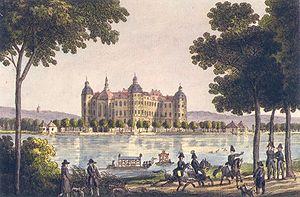
Le château de Moritzburg est l'un des châteaux les plus imposants de Saxe. Il se trouve à Moritzburg, près de Dresde et a été construit par le roi Auguste le Fort. Le château possède quatre tours rondes et est situé sur une île symétrique au milieu d'un lac artificiel. Il porte le nom du duc Moritz de Saxe, qui possédait un pavillon de chasse construit à cet endroit entre 1542 et 1546. Les forêts et lacs entourant le château constituaient un lieu de chasse privilégié pour les princes électeurs et rois de Saxe.